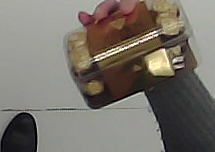
Product: rocher_chocolate